Kearny Street Workshop

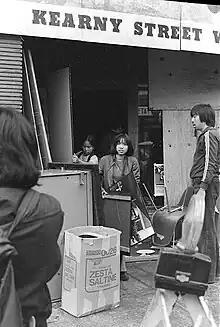
Silkscreen artist and former executive director Nancy Hom takes artwork out of the International Hotel a day after the hotel's tenants were evicted

Kearny Street Workshop (KSW) in San Francisco, California, is the oldest multidisciplinary arts nonprofit addressing Asian Pacific American issues. The organization's mission is to produce and present art that enriches and empowers Asian Pacific American communities. Notable participants include author and Asian American studies scholar Russell Leong, playwright and author Jessica Hagedorn, author Janice Mirikitani, poet and historian Al Robles, and actor and filmmaker Lane Nishikawa.